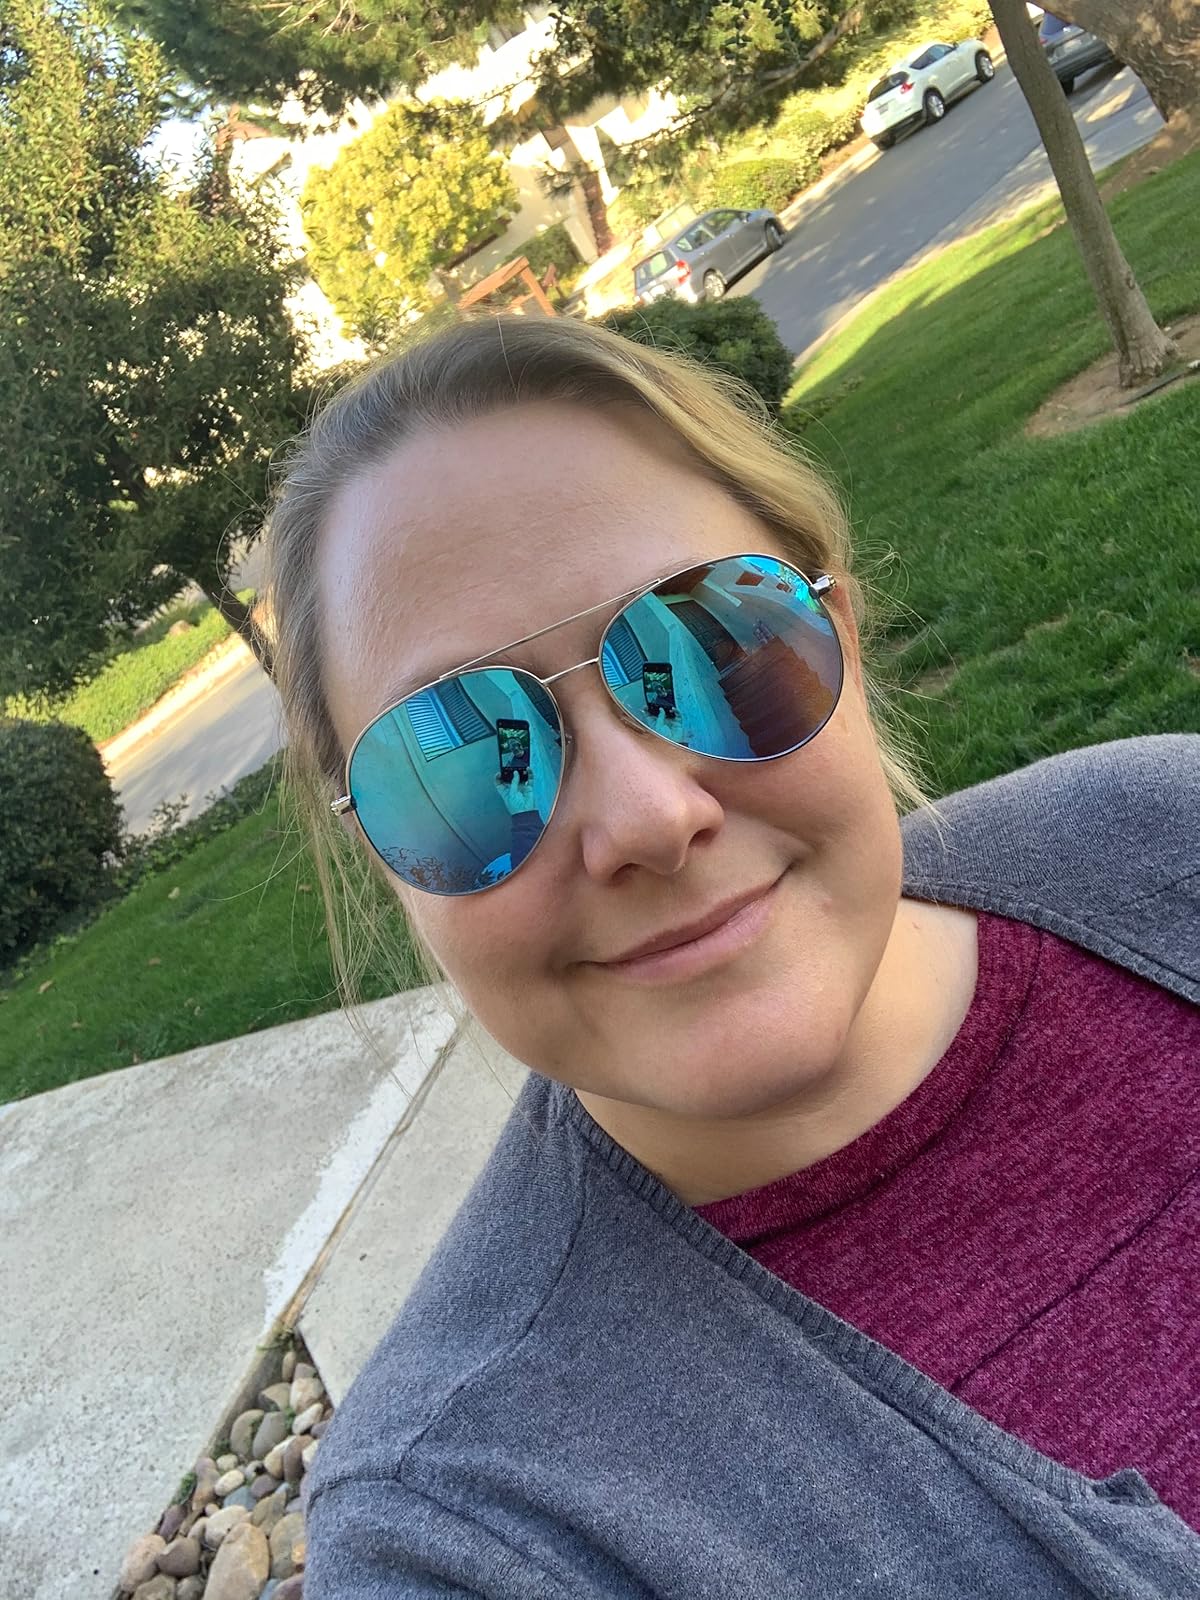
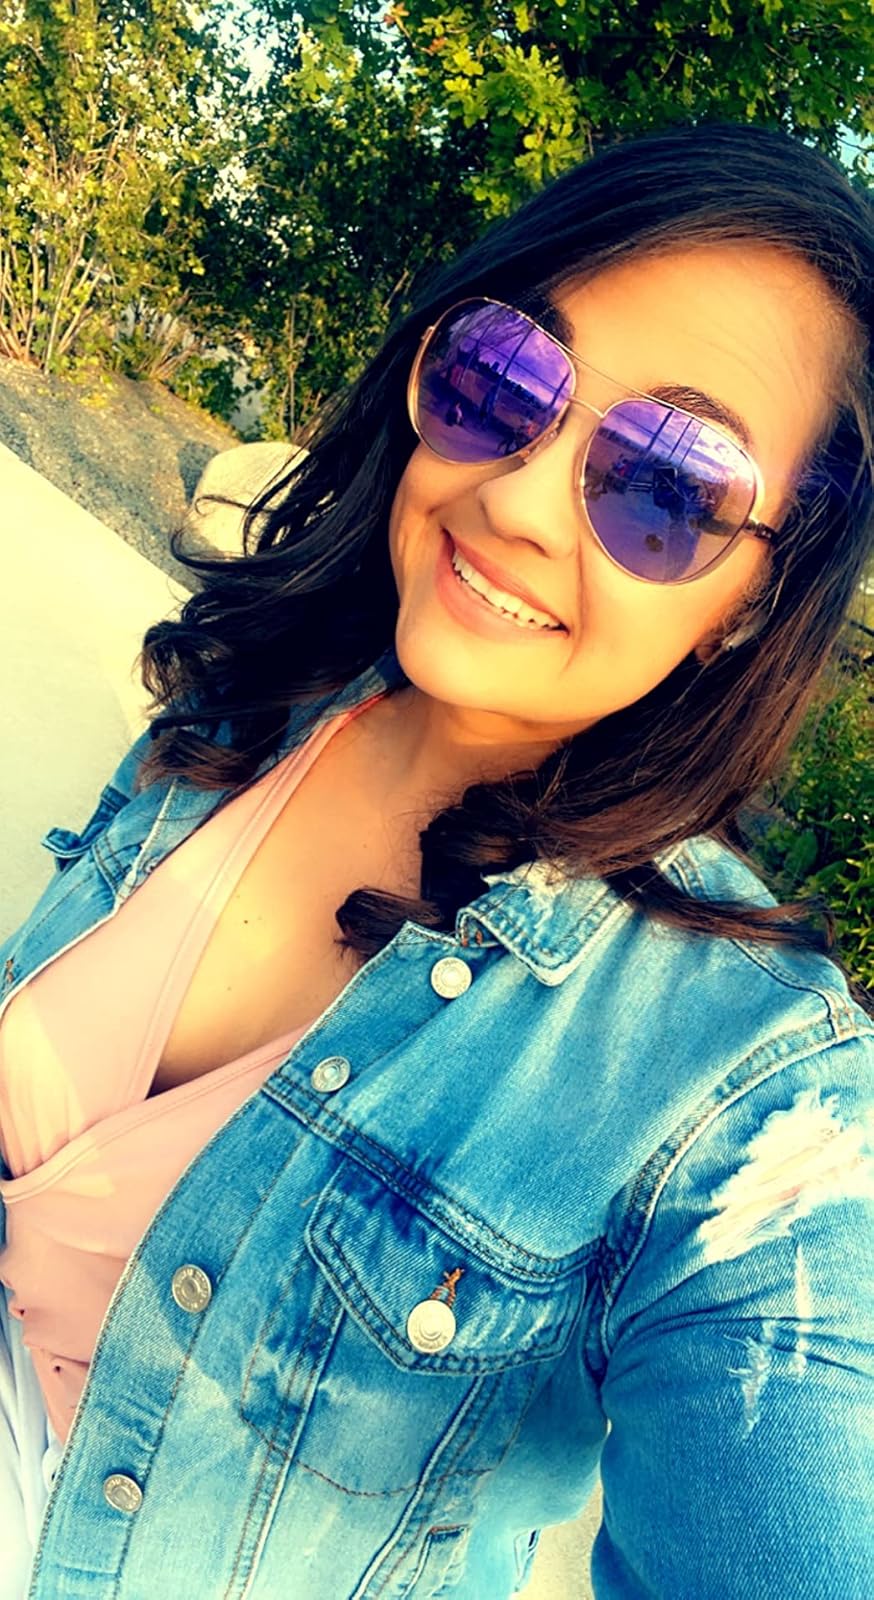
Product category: accessories_sunglasses
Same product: no